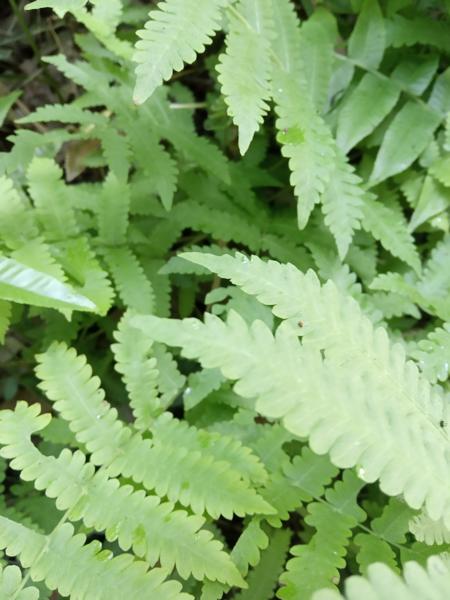
Weed species: Pteris vittata